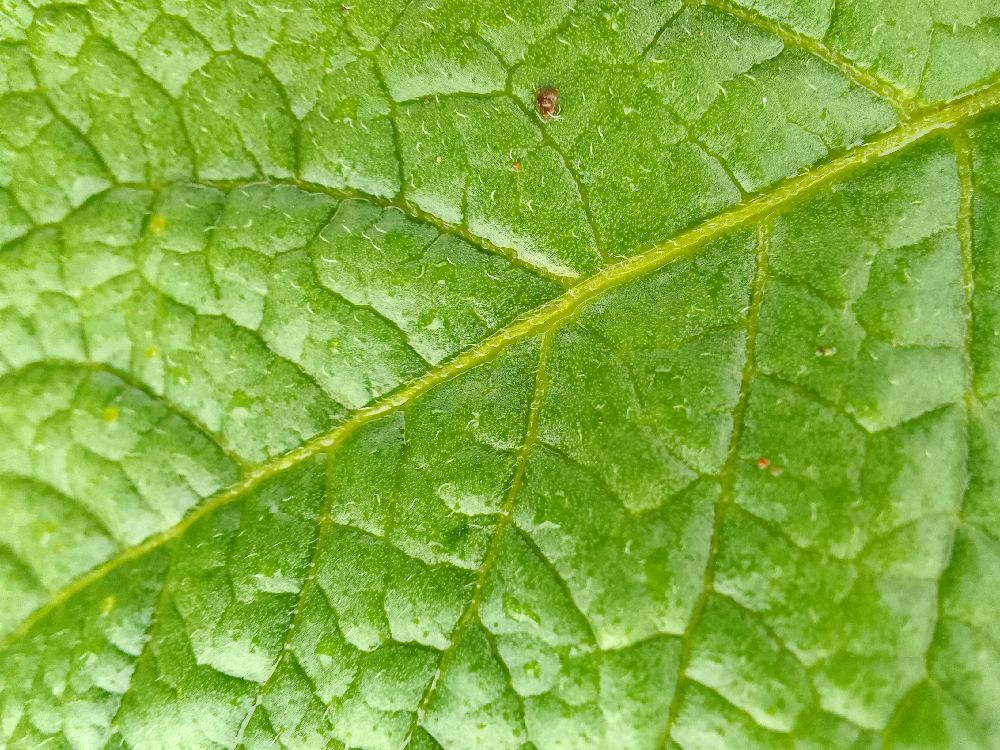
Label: Healthy